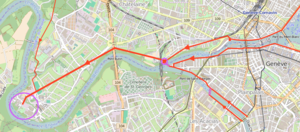
Services industriels de Genève
Les Services industriels de Genève sont un établissement public du canton de Genève, en Suisse, chargé notamment de la distribution de l'eau potable, du gaz, de l'électricité et de la chaleur à distance sur l'ensemble du canton de Genève, ainsi que de la gestion des réseaux correspondants. Ils s'occupent également du traitement des eaux usées, de l'incinération des déchets et de la gestion d'un réseau de fibre optique.